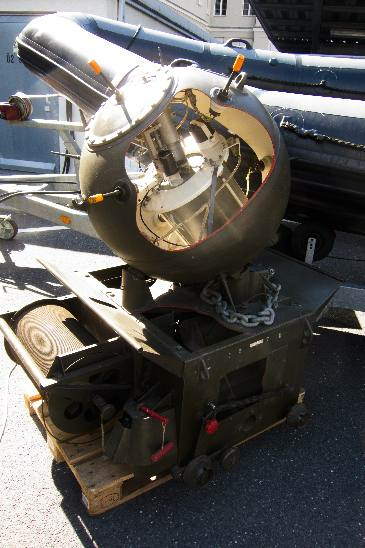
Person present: No